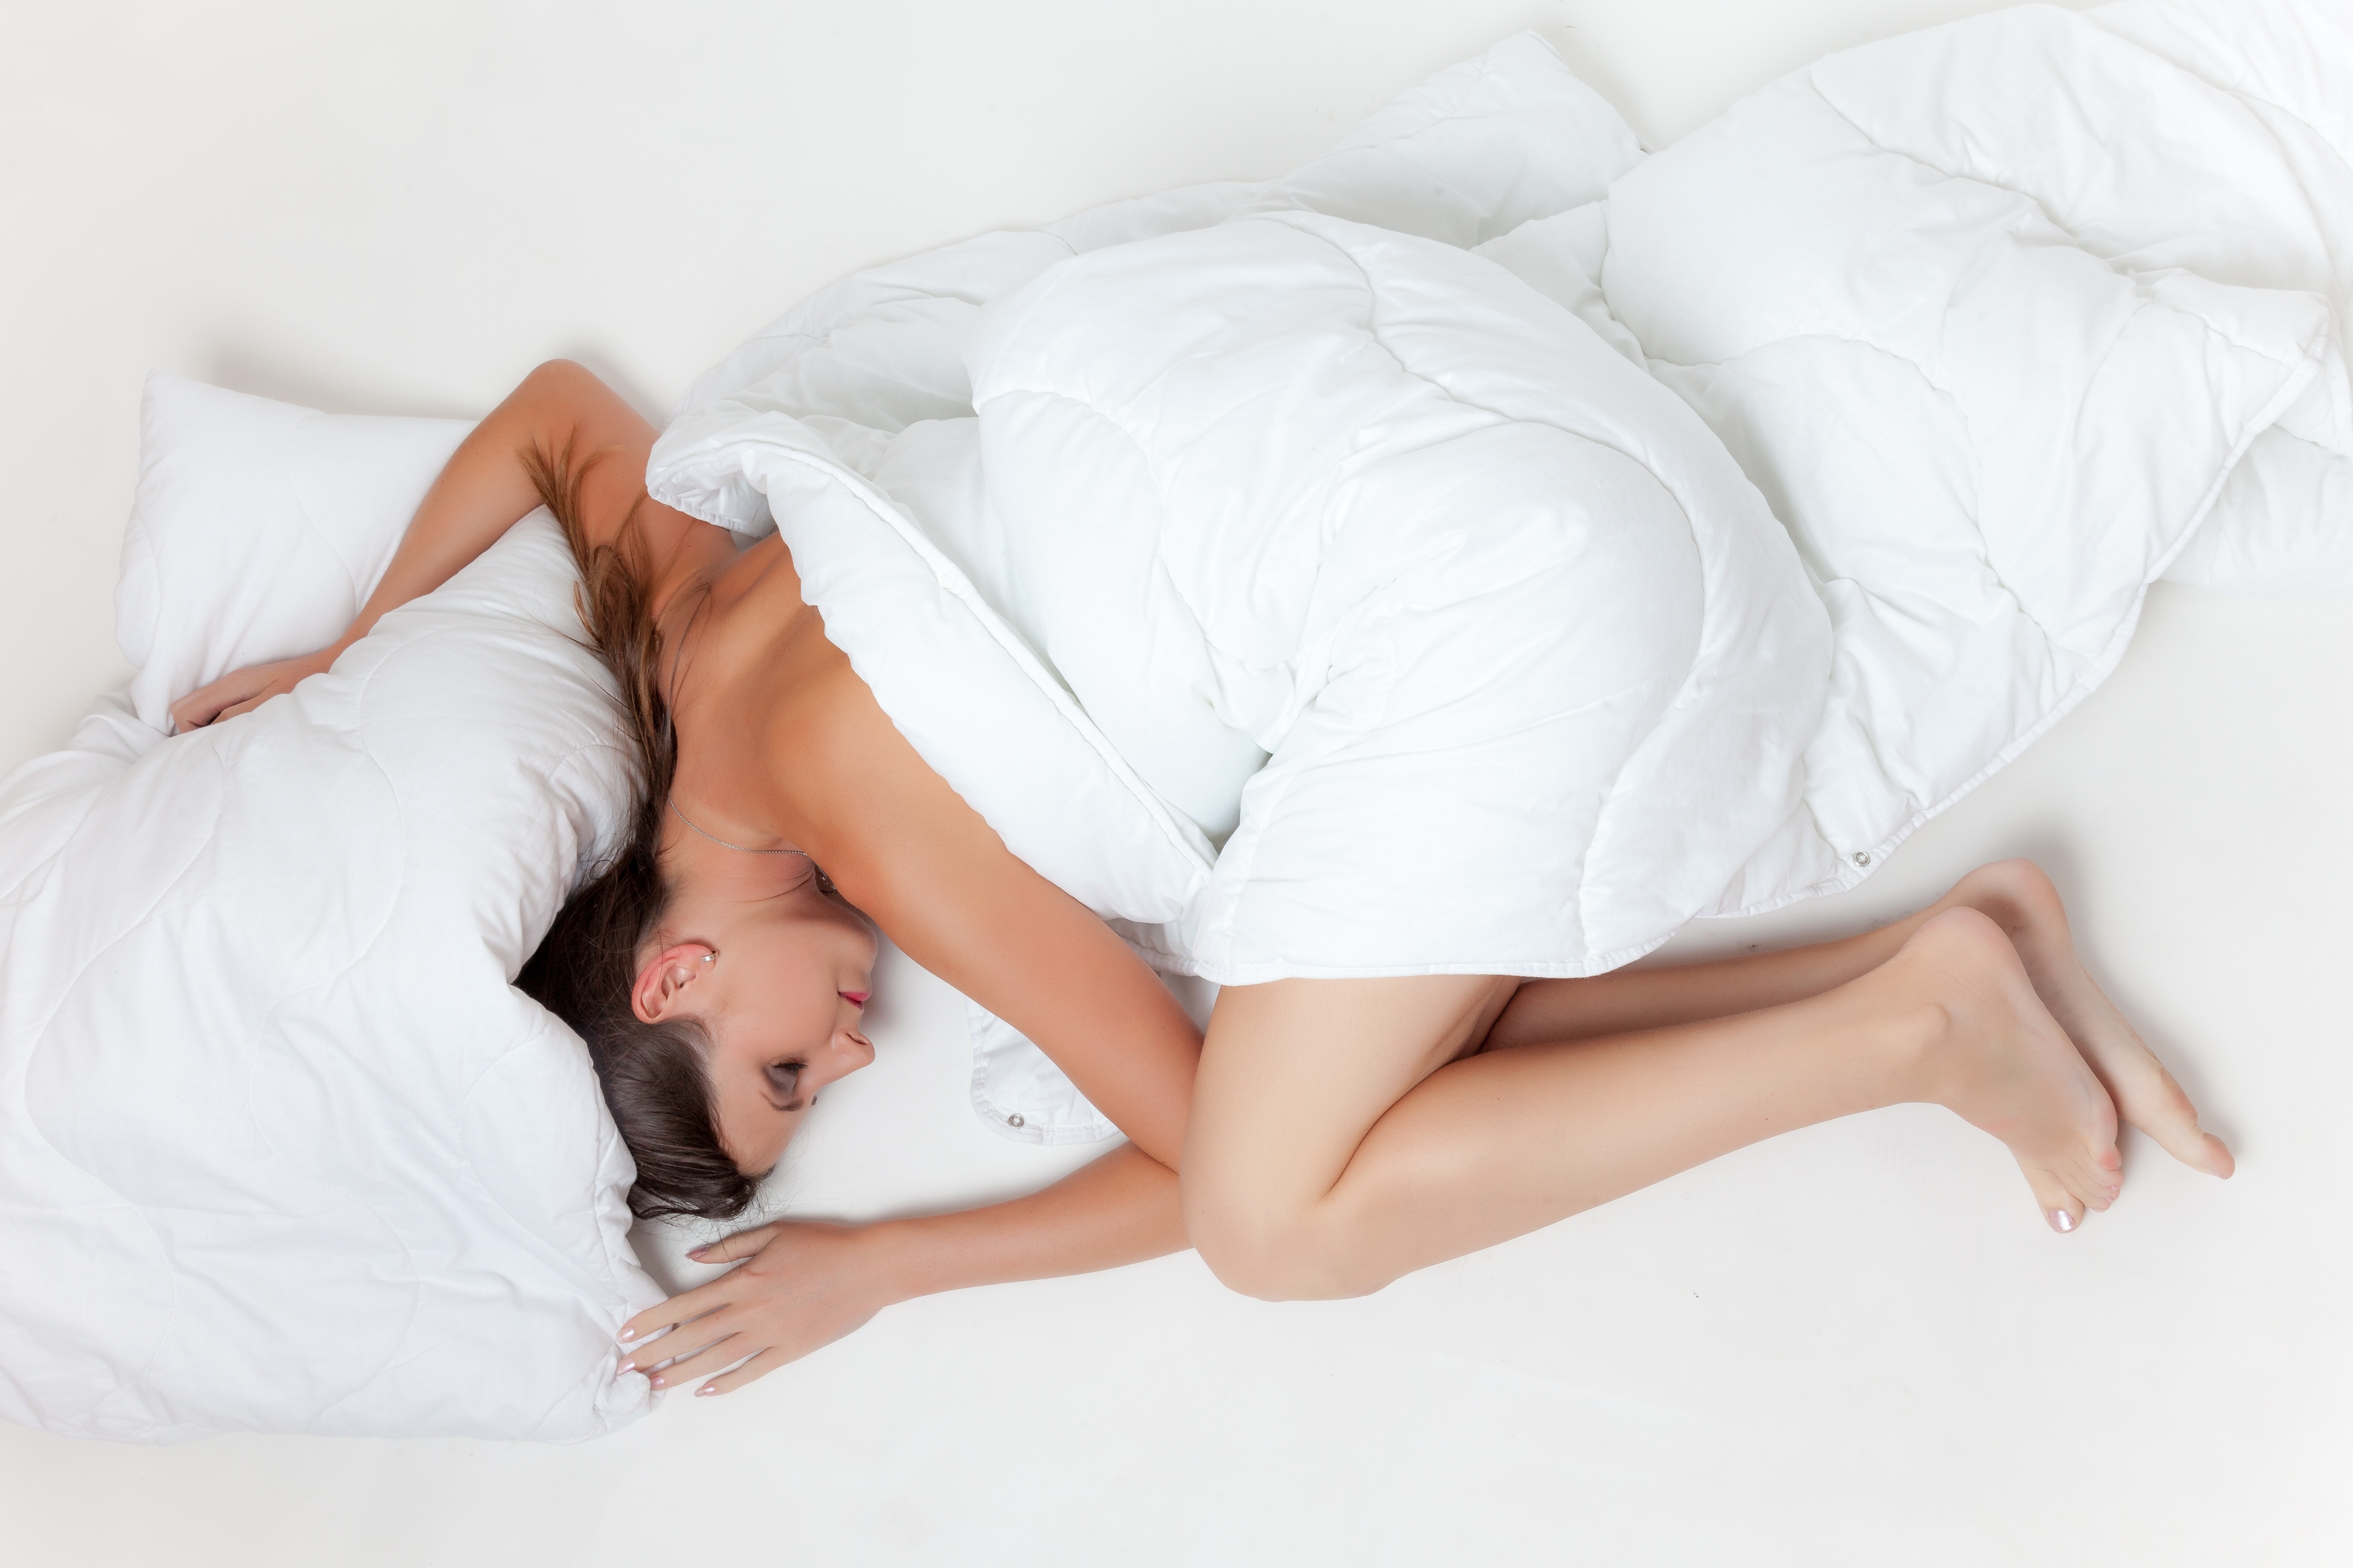
person, girl, woman, white, leg, relax, sitting, child, rest, furniture, arm, pillow, blanket, nap, human body, product, sleep, bed, infant, duvet, tired, naked, interaction, abdomen, photo shoot, stargirl, human positions, human action